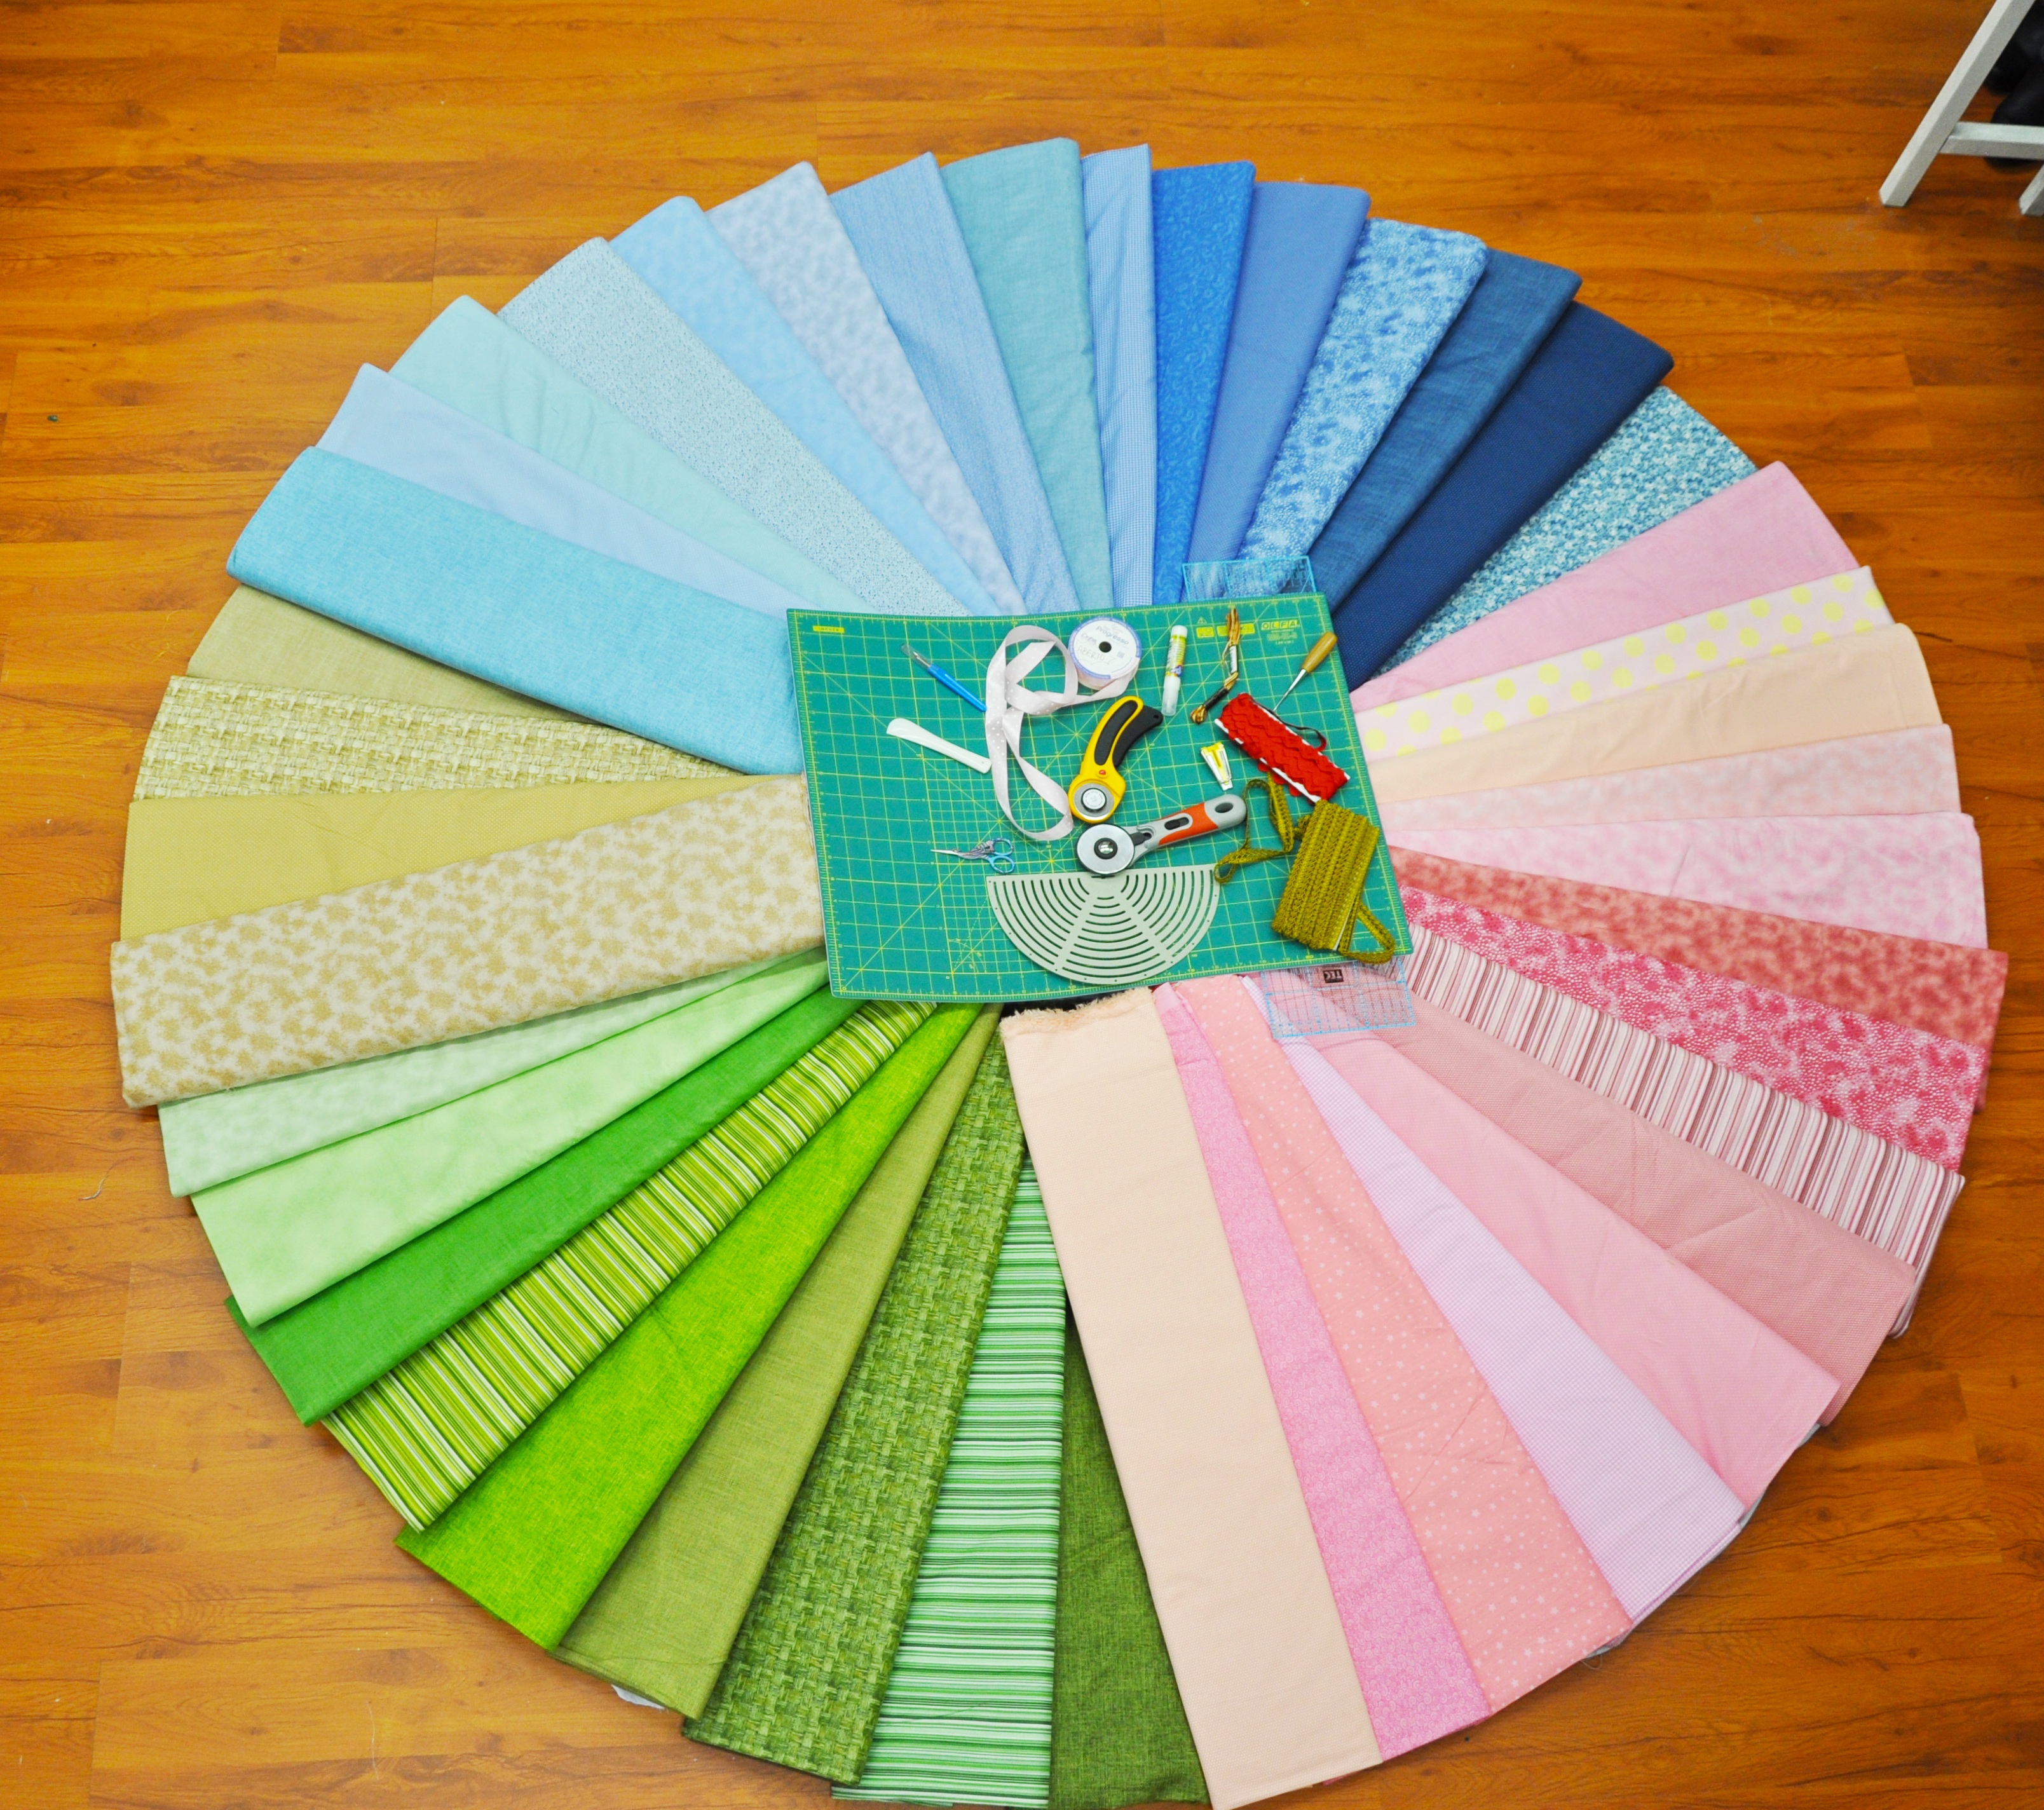
wheel, umbrella, smooth, paper, material, circle, patchwork, art, accessories, prints, shape, tissues, fashion accessory, origami paper, hand fan